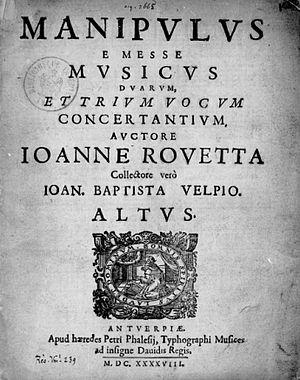
Pierre Phalèse, né à Louvain vers 1510 et mort dans la même ville vers 1575, est un imprimeur-libraire en musique.